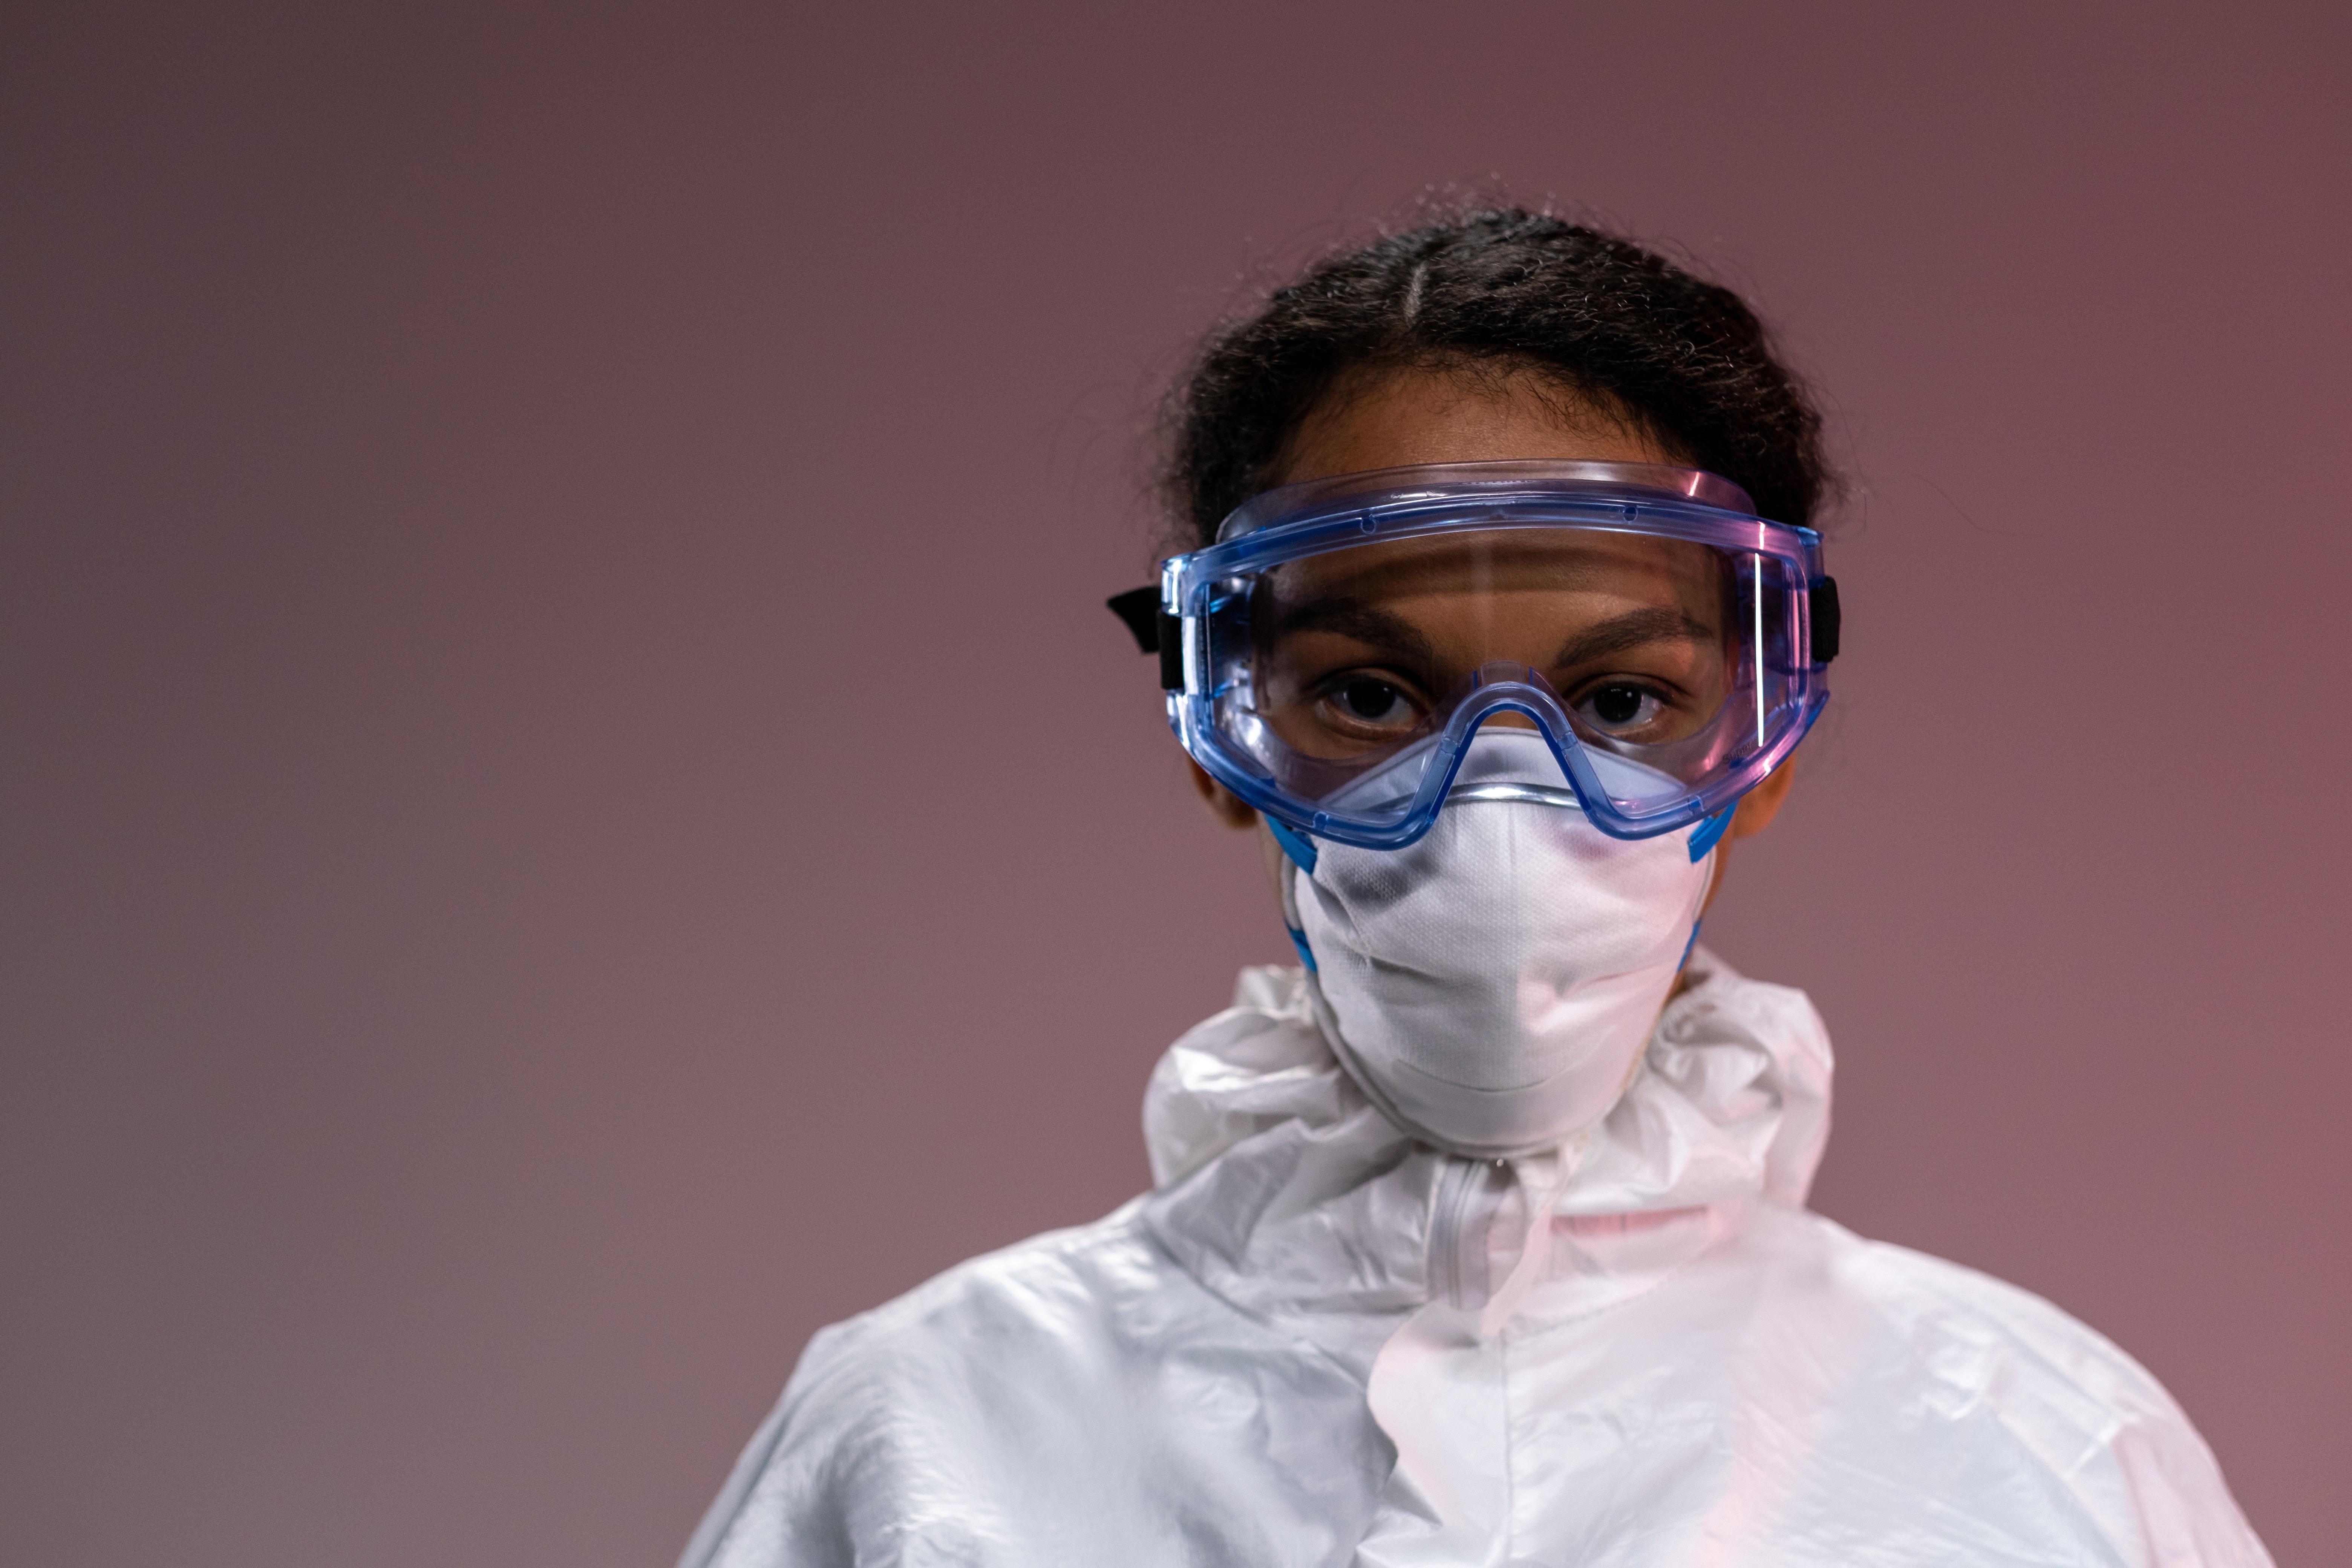
vaccine, vision care, outerwear, eye, helmet, goggles, sports gear, neck, sleeve, flash photography, eyewear, entertainment, personal protective equipment, electric blue, event, fashion accessory, darkness, mask, workwear, fun, fictional character, audio equipment, glove, costume, child, portrait photography, facial hair